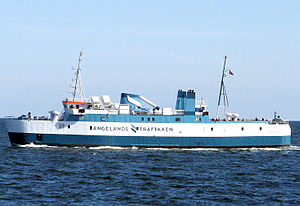
M/F Odin Sydfyen
Færgen A/S Odin Sydfyen der sejler på ruten Tårs - Spodsbjerg.
M/F Odin Sydfyen er en passager- og godsfærge, der sejler på ruten Bøjden-Fynshav.